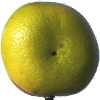
Label: pomelo_sweetie